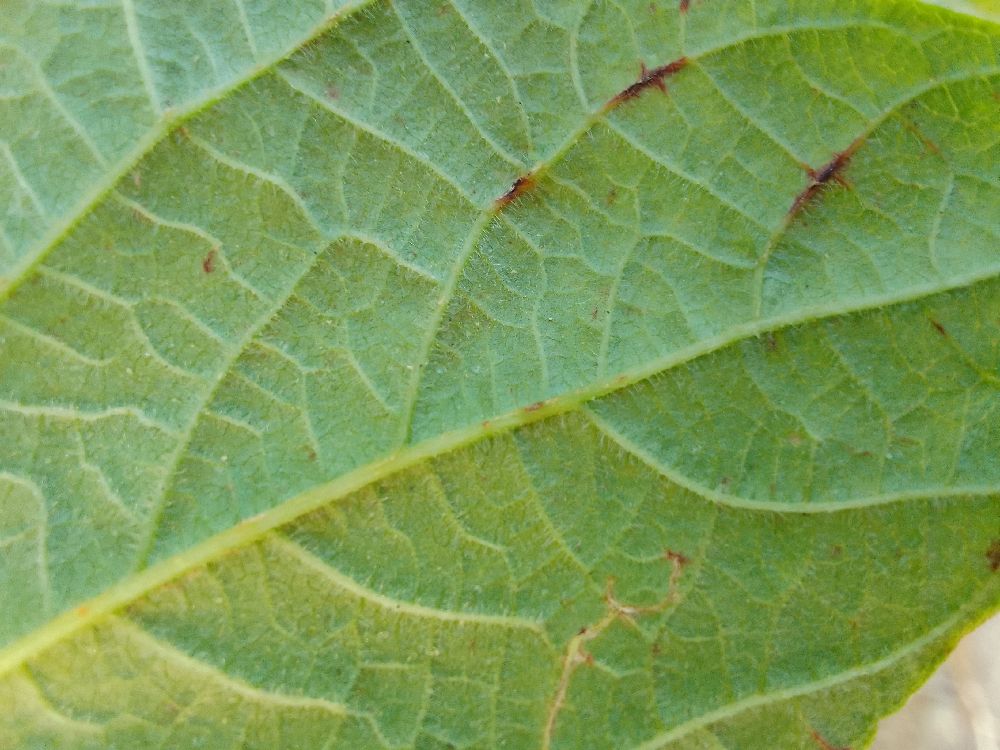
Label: anthracnose